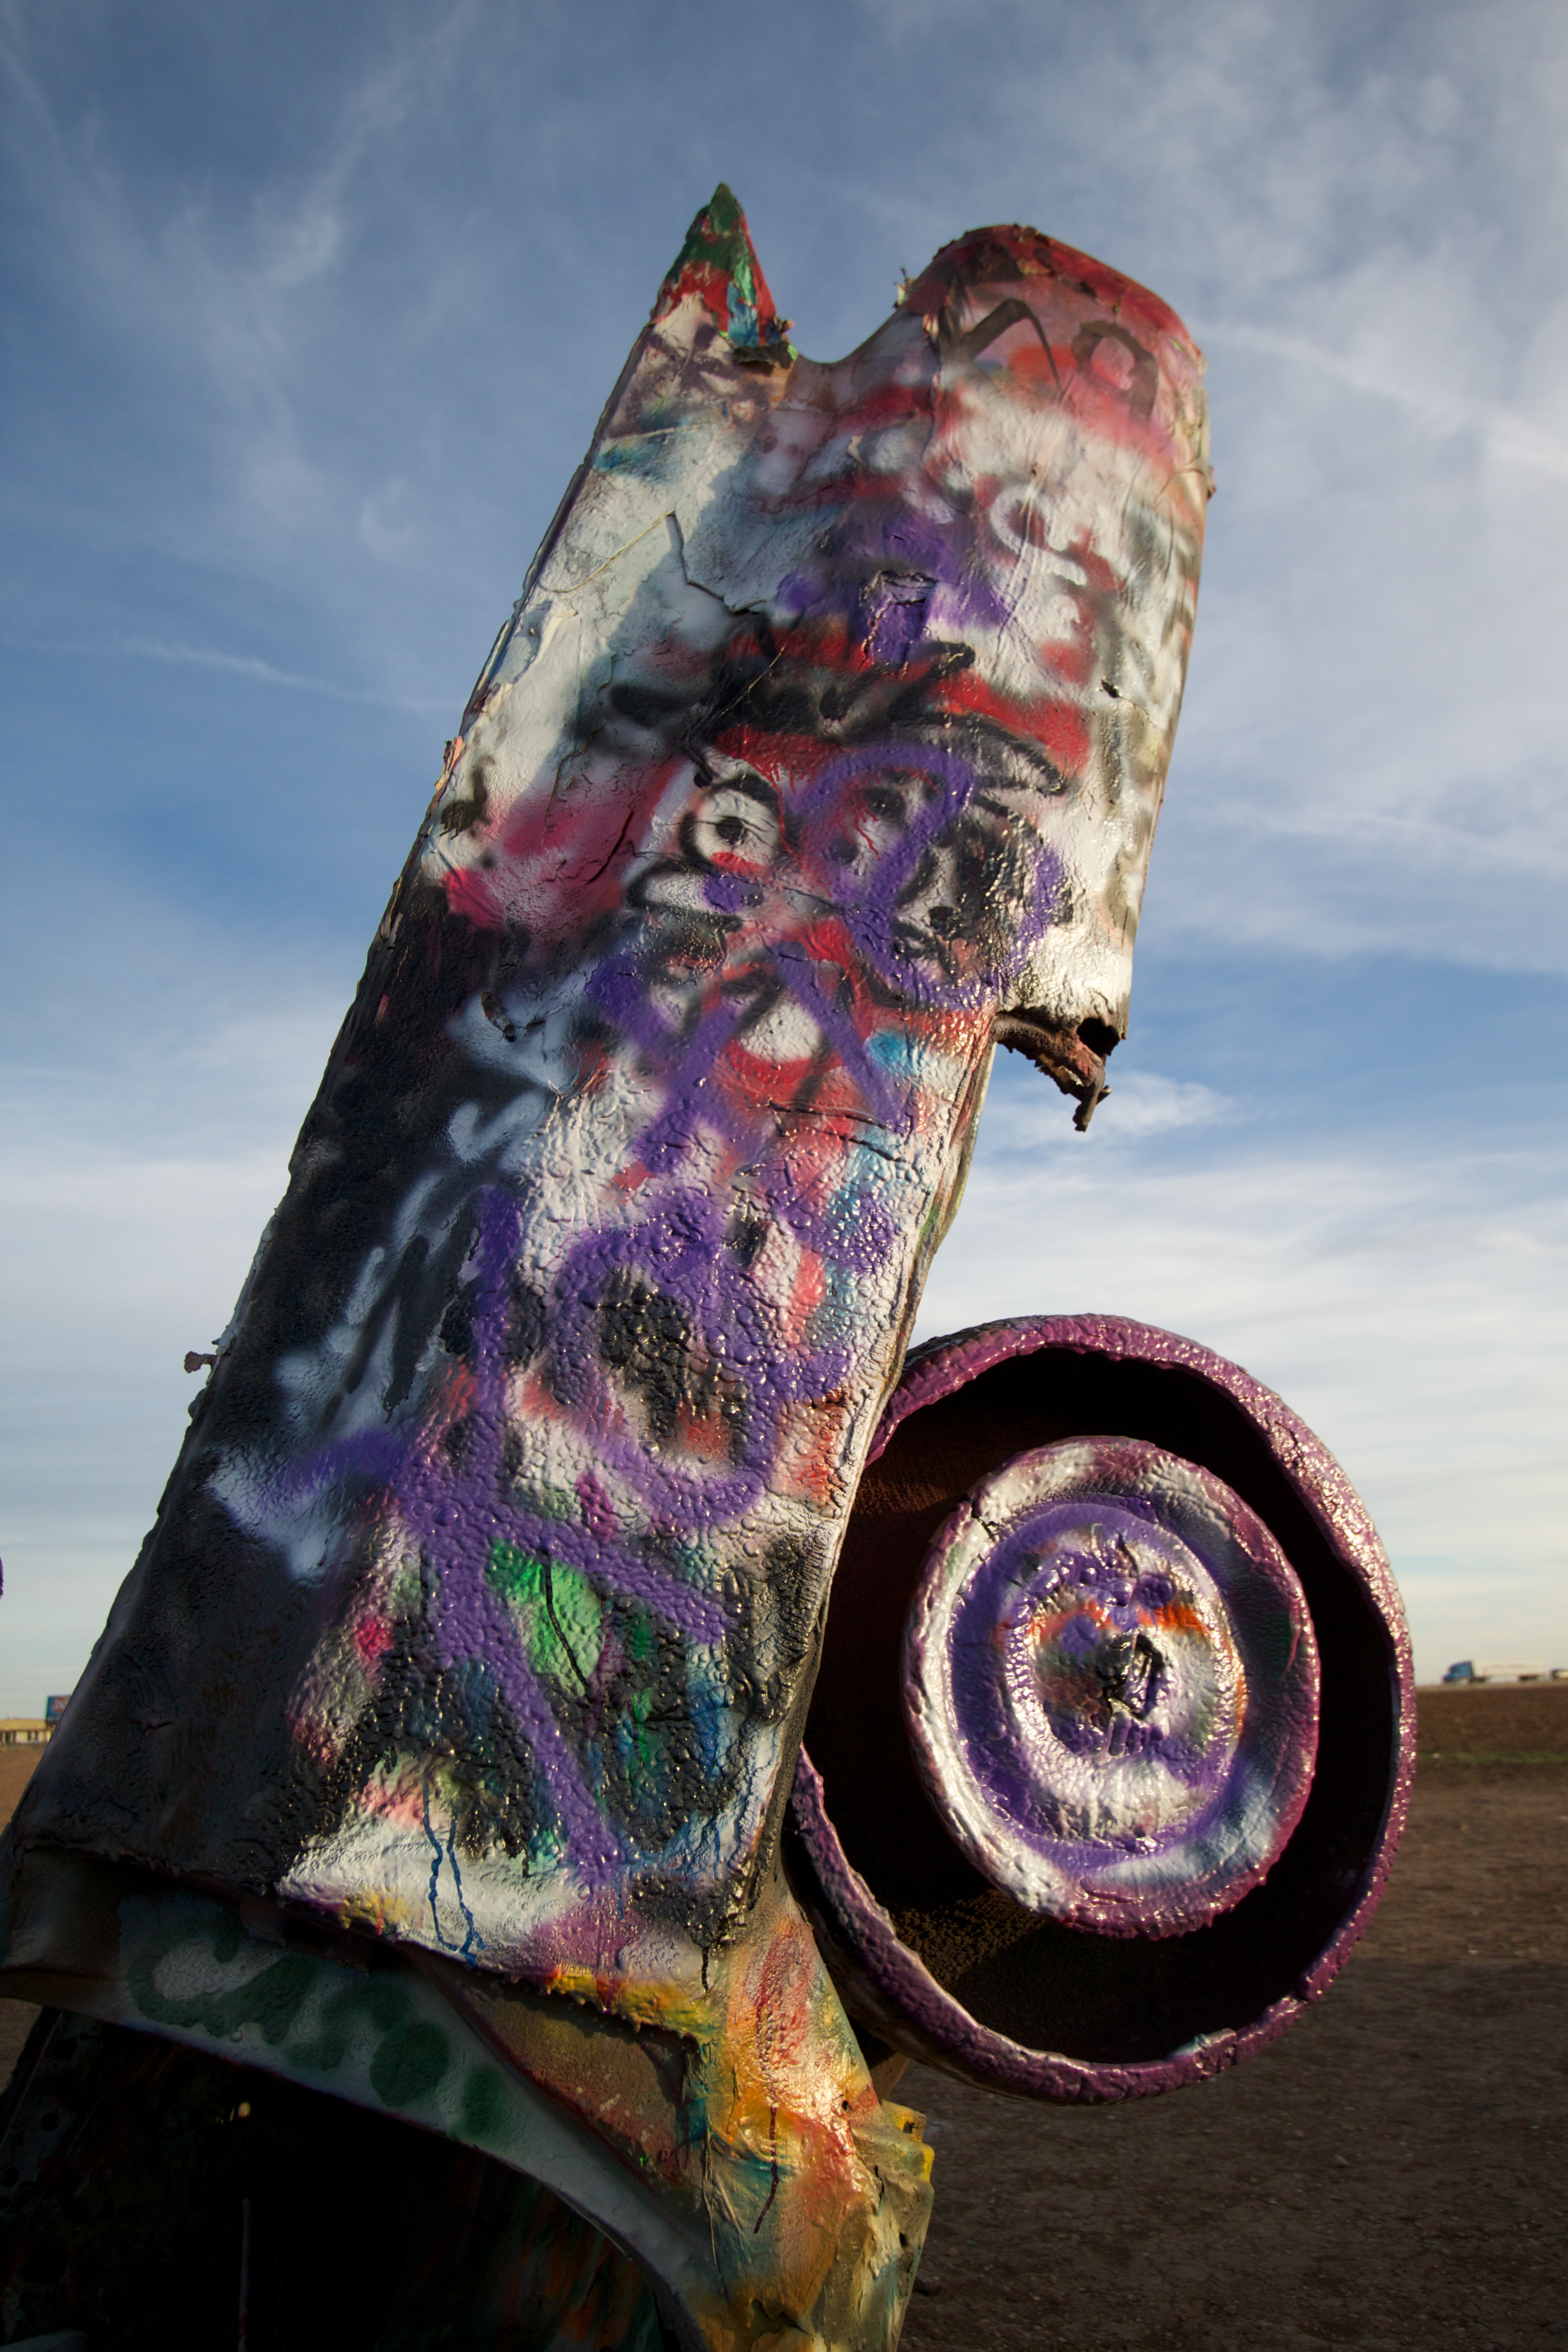
color, blue, toy, art, odyssey, cadillacranch